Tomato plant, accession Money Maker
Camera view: bottom (45 deg); turntable rotation: 90 degrees
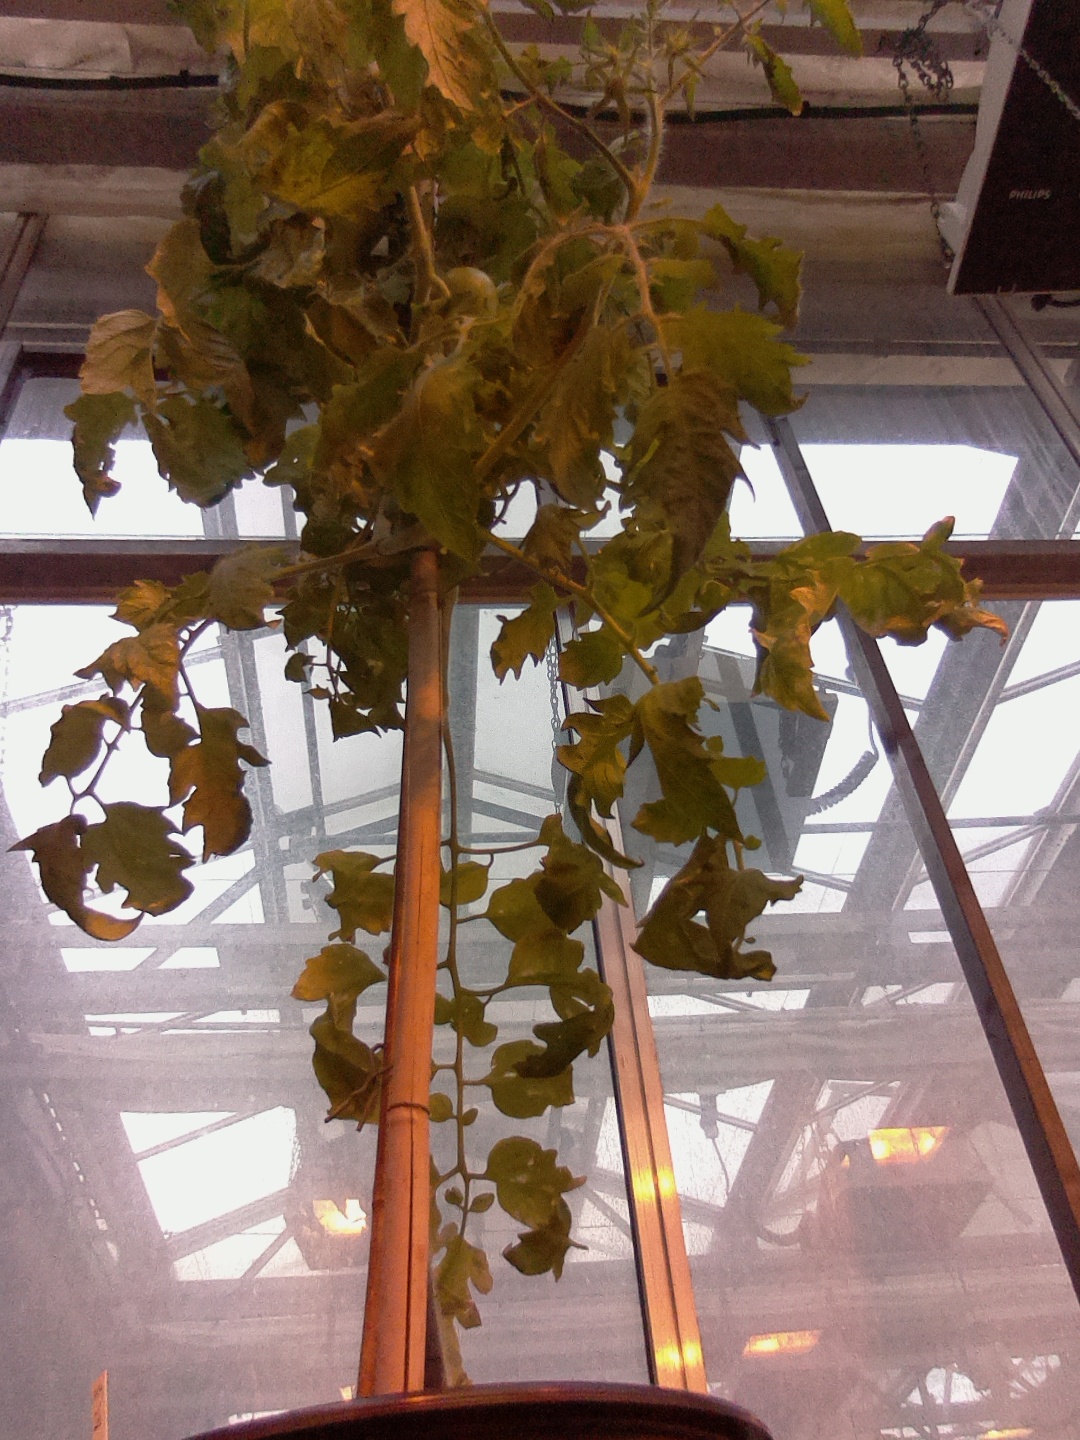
BBCH growth stage 78: 80% -90% of final fruit size